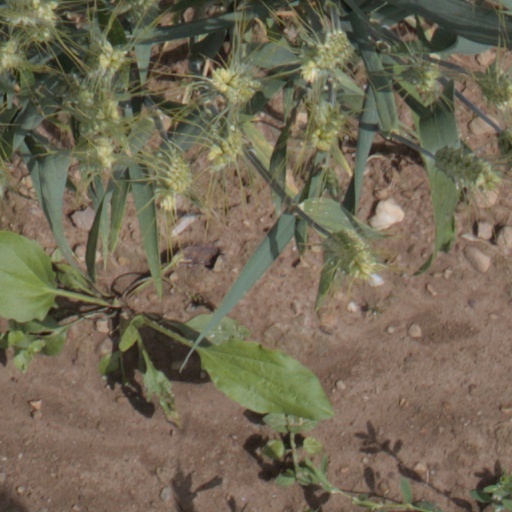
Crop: wheat